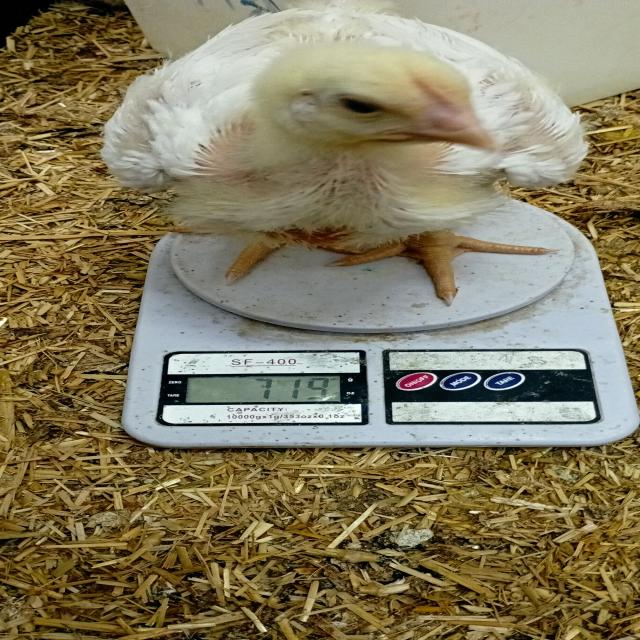
Weight: 719 g